Gordon Bunshaft

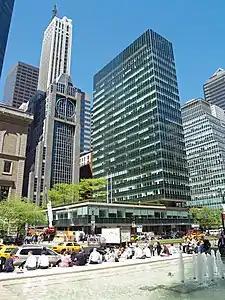
Lever House, New York City

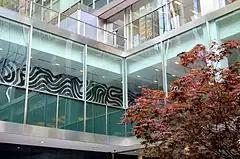
Gallery of Lever House, with Sol LeWitt's Wall Drawing 999, designed specifically for the building

After his traveling scholarships, Bunshaft worked briefly for Edward Durell Stone and the influential industrial designer Raymond Loewy. Reflecting on his brief stint ("about two or three months") with Loewy, Bunshaft told an interviewer for the Chicago Architects Oral History Project, "I didn’t like it there. Raymond Loewy was a phony. He’d put a gold line on a cigarette or on a railroad train, and he’d get a fee for it."